Chain Saw Confidential

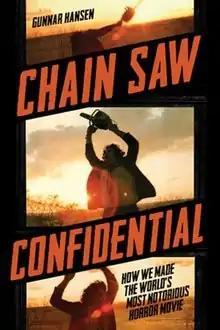

Chain Saw Confidential: How We Made the World's Most Notorious Horror Movie is a 2013 non-fiction book by the actor Gunnar Hansen, who is best known for portraying Leatherface in Tobe Hooper's film "The Texas Chain Saw Massacre". The book was first released on September 24, 2013 through Chronicle Books and covers the making of the iconic slasher film.